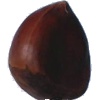
Label: chestnut